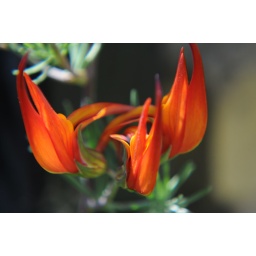
A close up of the Lotus Berthelotti sitting in a pot outside my front door.